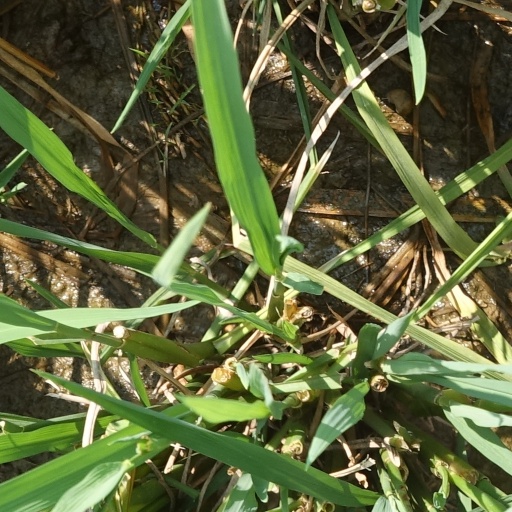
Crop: rice